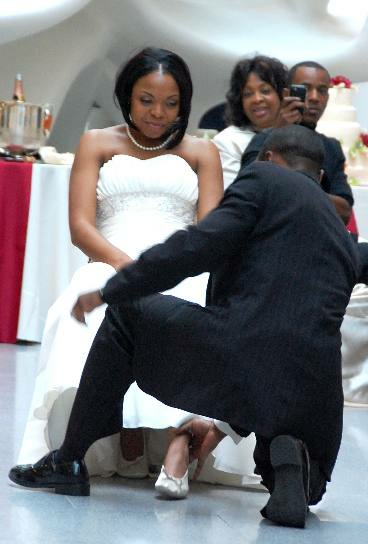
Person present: Yes